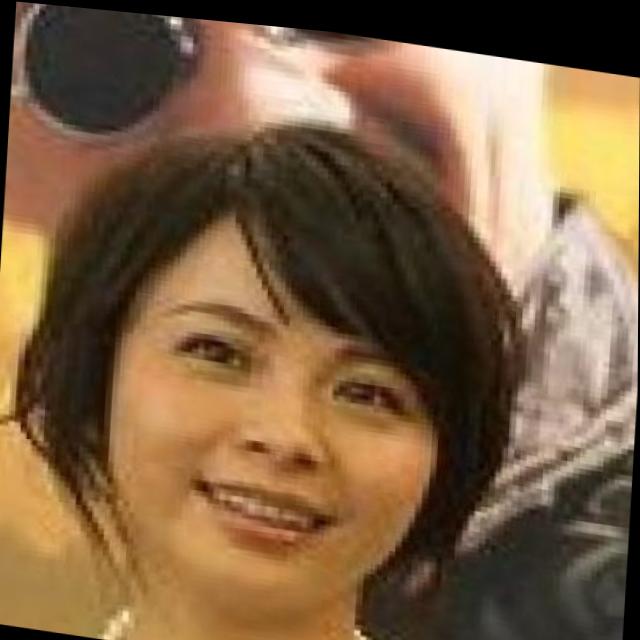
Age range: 21-44